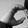
ASL letter: C